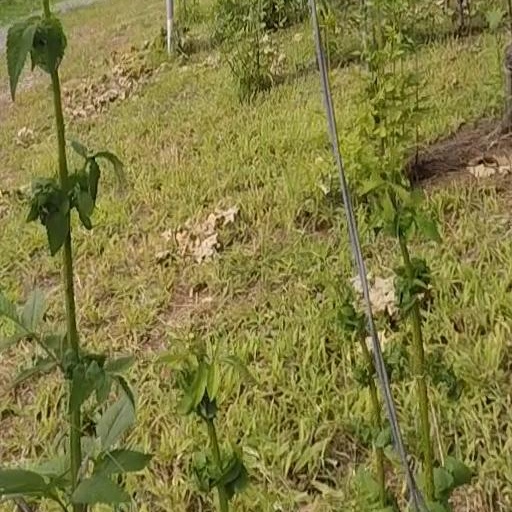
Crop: grape